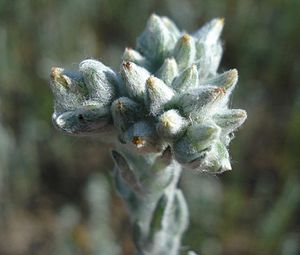
Museurt
Filago arvensis
Filago arvensis
Museurt er en planteslægt, som indeholder følgende arter: